Loch Aisir Mòr

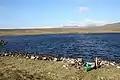
Loch Aisir Mòr, from its southwest shore

Loch Aisir Mòr is a lochan (small loch) in Scotland's Flow Country. It is situated about one mile from the western coast of Sutherland, at the northeast edge of Oldshoremore, a scattered crofting settlement, and about two miles north of the larger settlement of Kinlochbervie. The lochan is surrounded by heathland. A claybed lines its north shore. Its outflow to the sea is Abhainn Aisir Mhòr, a river about one mile long.